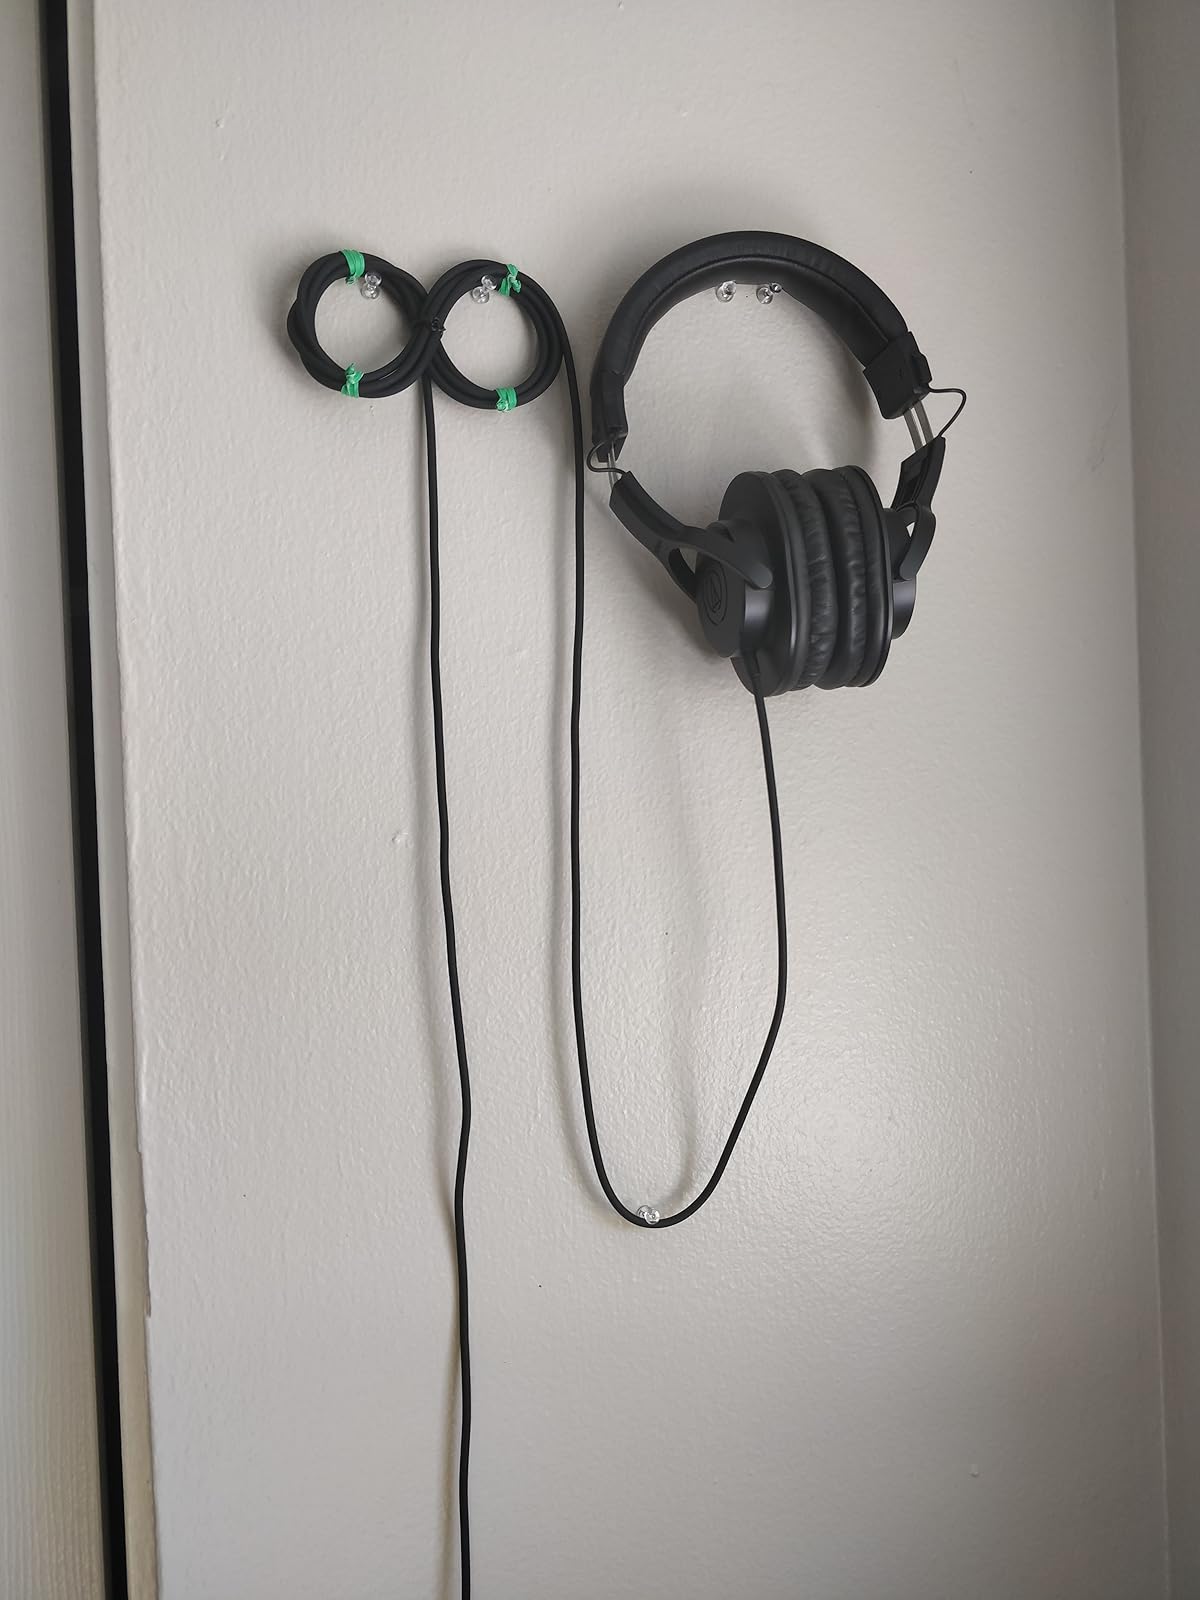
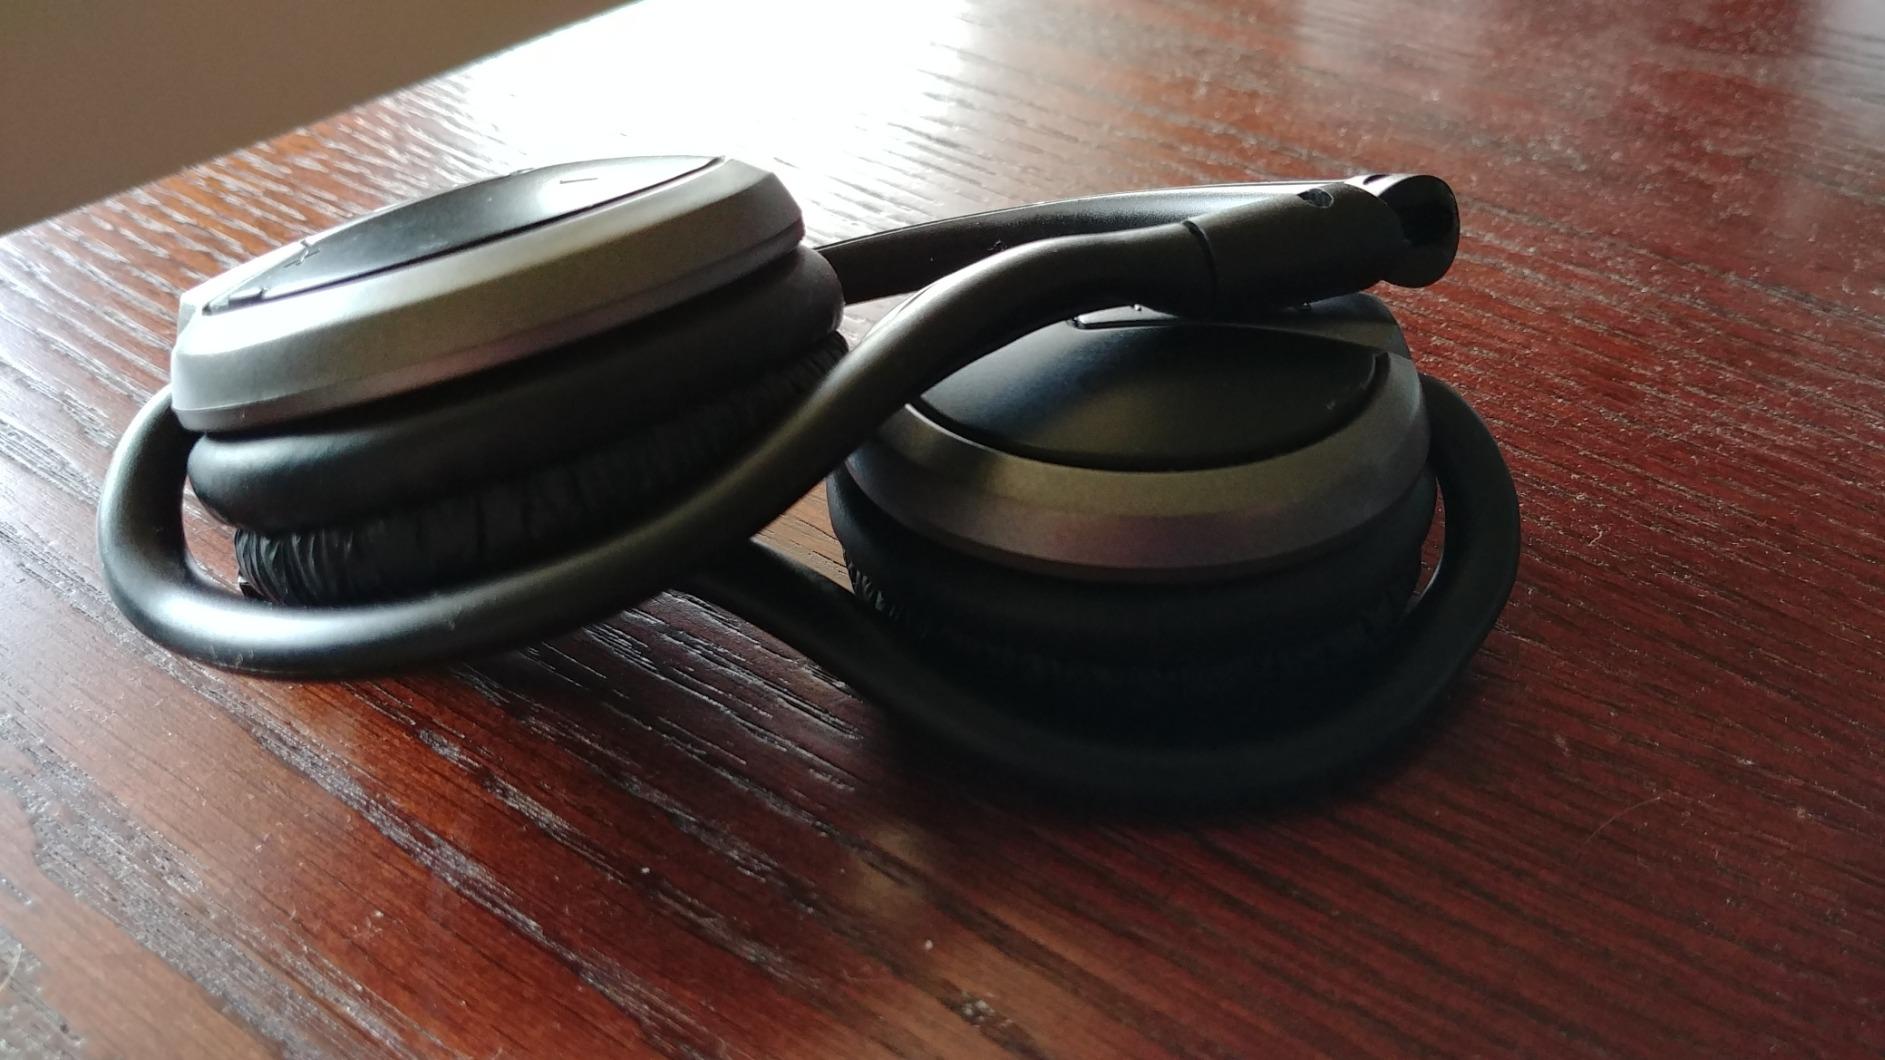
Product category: headphones
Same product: no